Hidehiro Sugai

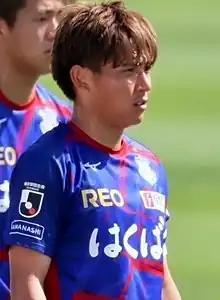
Sugai in 2023

is a Japanese footballer who plays as a left-back for club Kyoto Sanga.